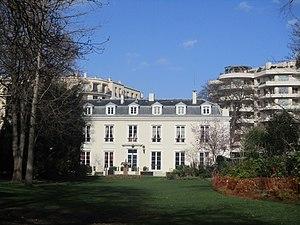
Château de la Planchette à Levallois-Perret, ancienne demeure du comte Béranger.
Le parc de la Planchette est un espace vert de Levallois-Perret, datant du début du XVIIIᵉ siècle, et ouvert au public en 1924.